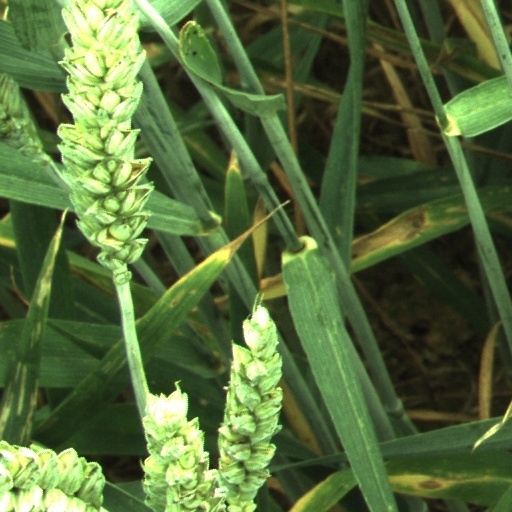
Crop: wheat